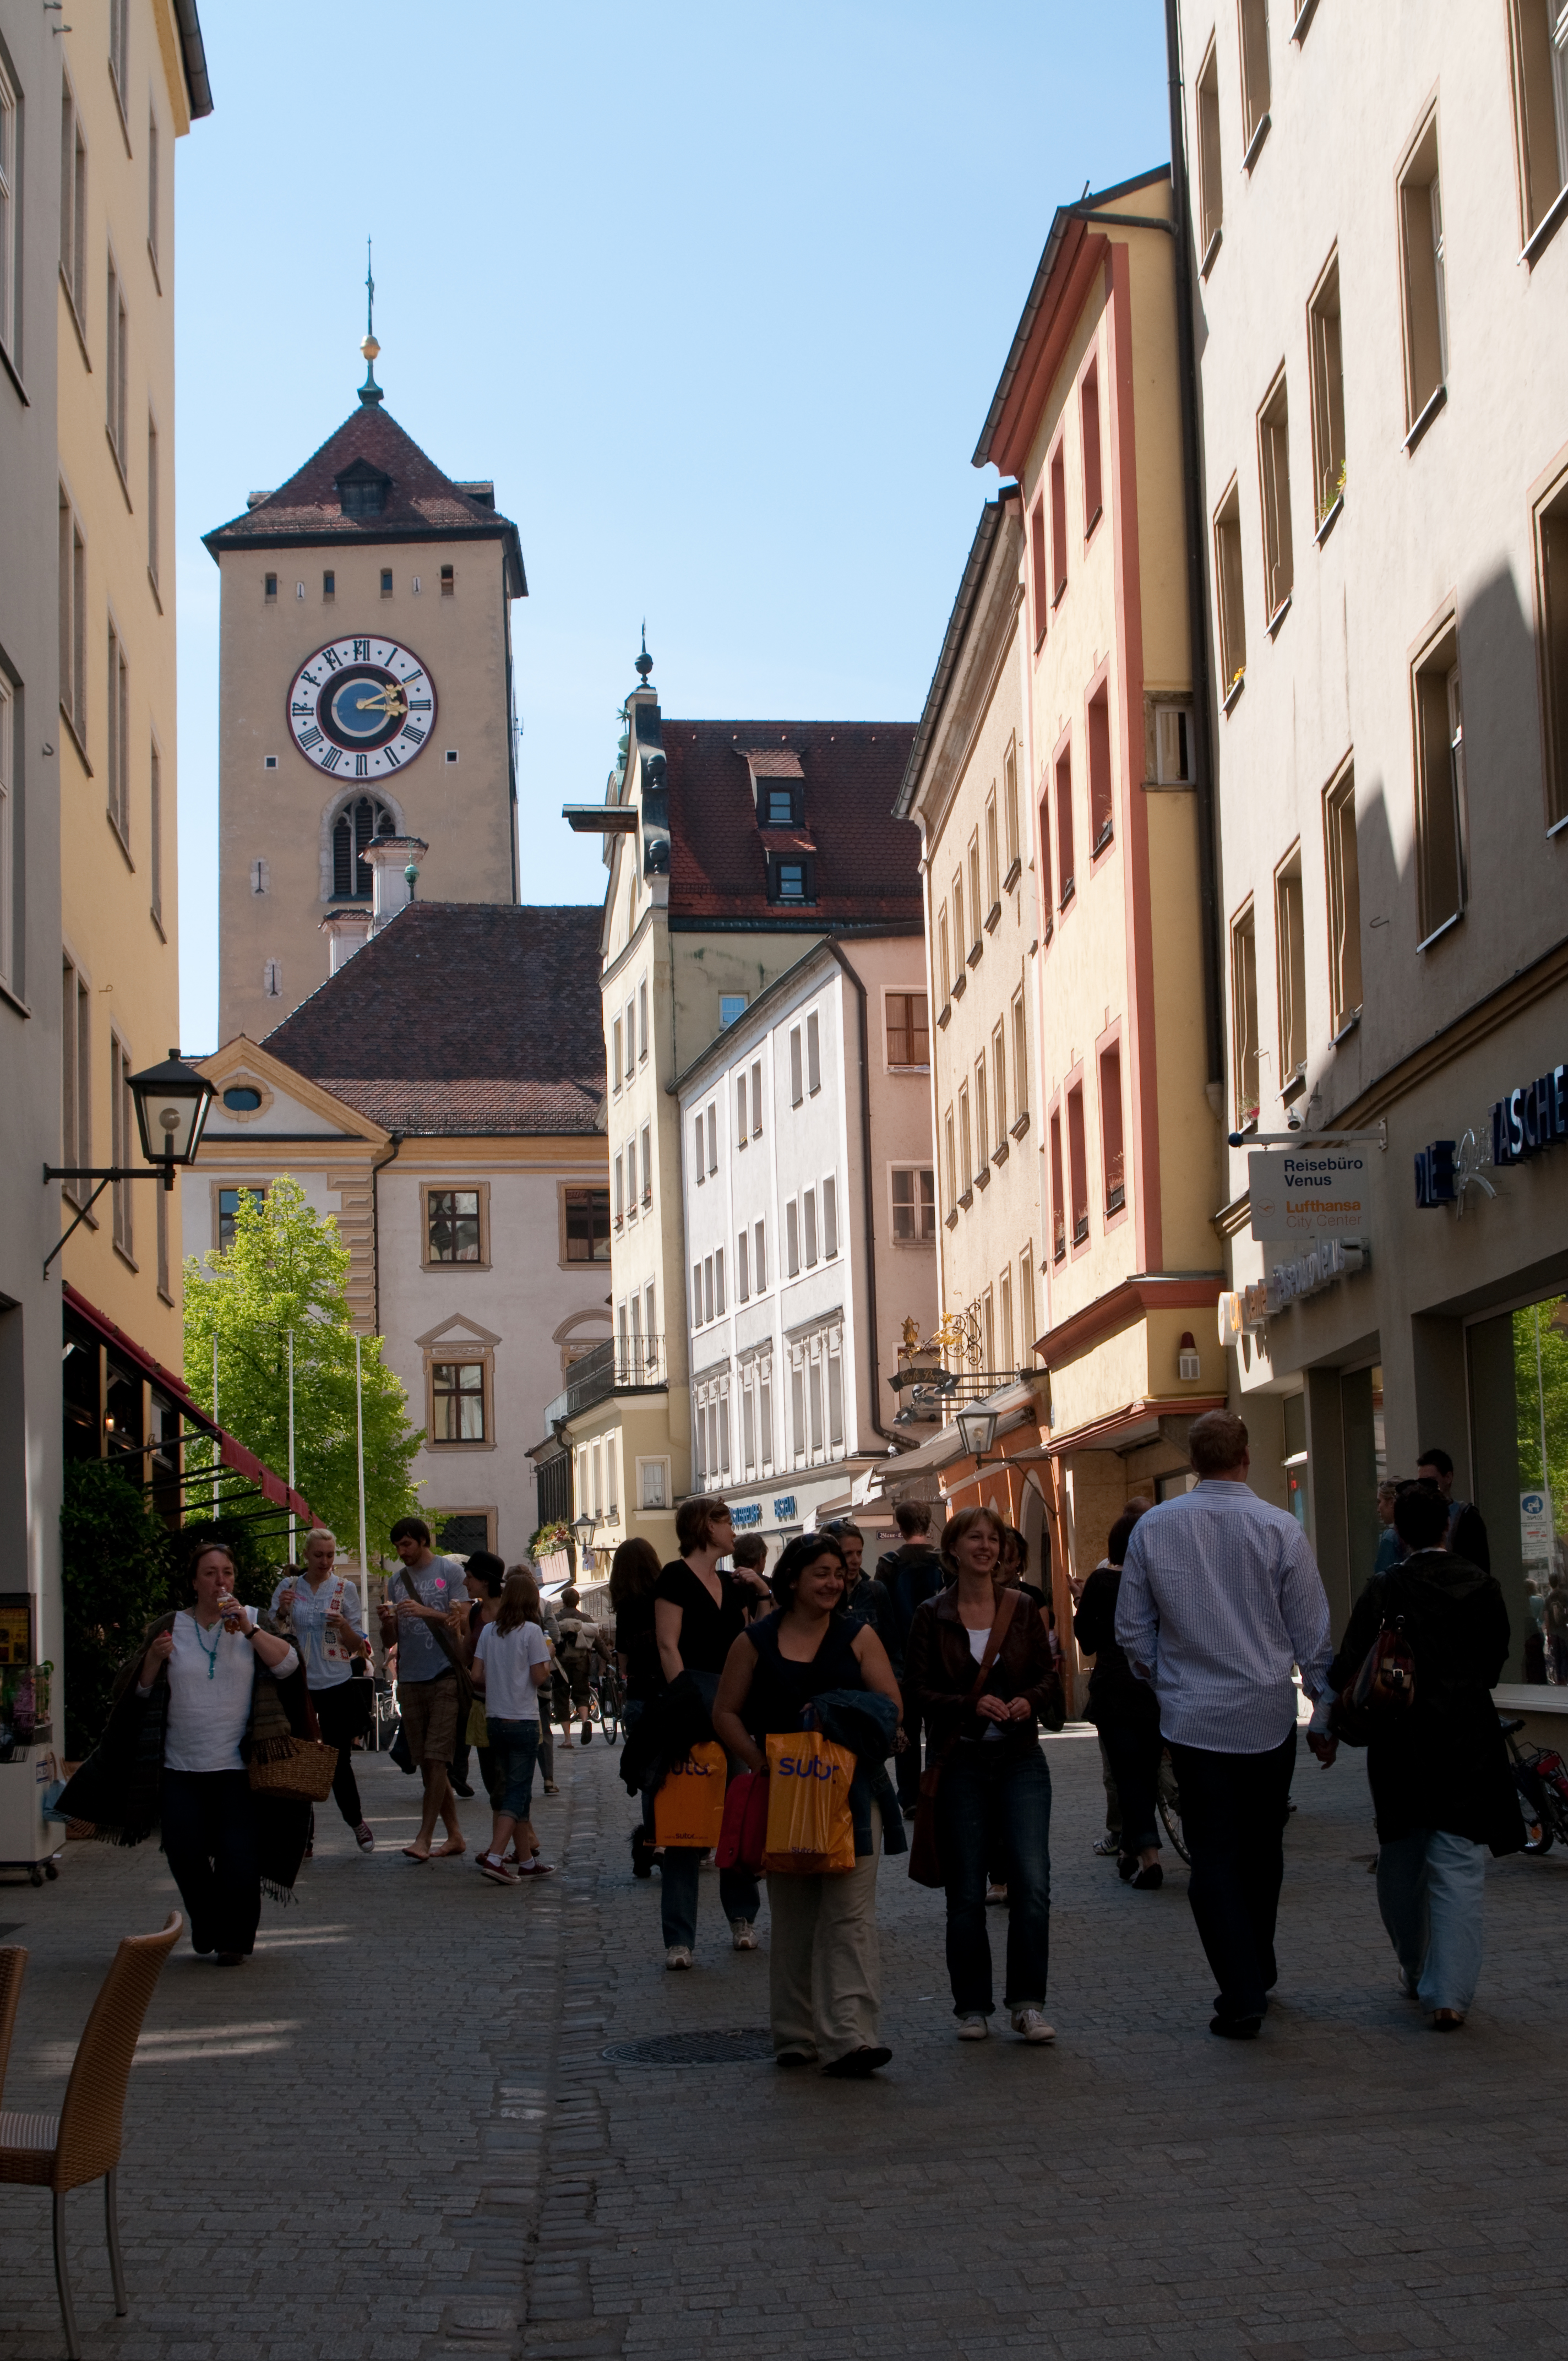
pedestrian, road, street, town, city, crowd, downtown, plaza, nikon, tourism, infrastructure, town square, regensburg, nikond300, d300, ratisbona, neighbourhood, urban area, human settlement